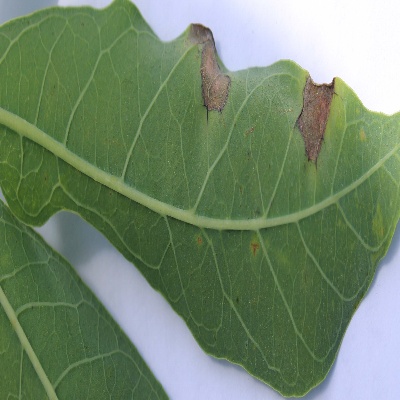
Crop: Cassava
Condition: bacterial blight